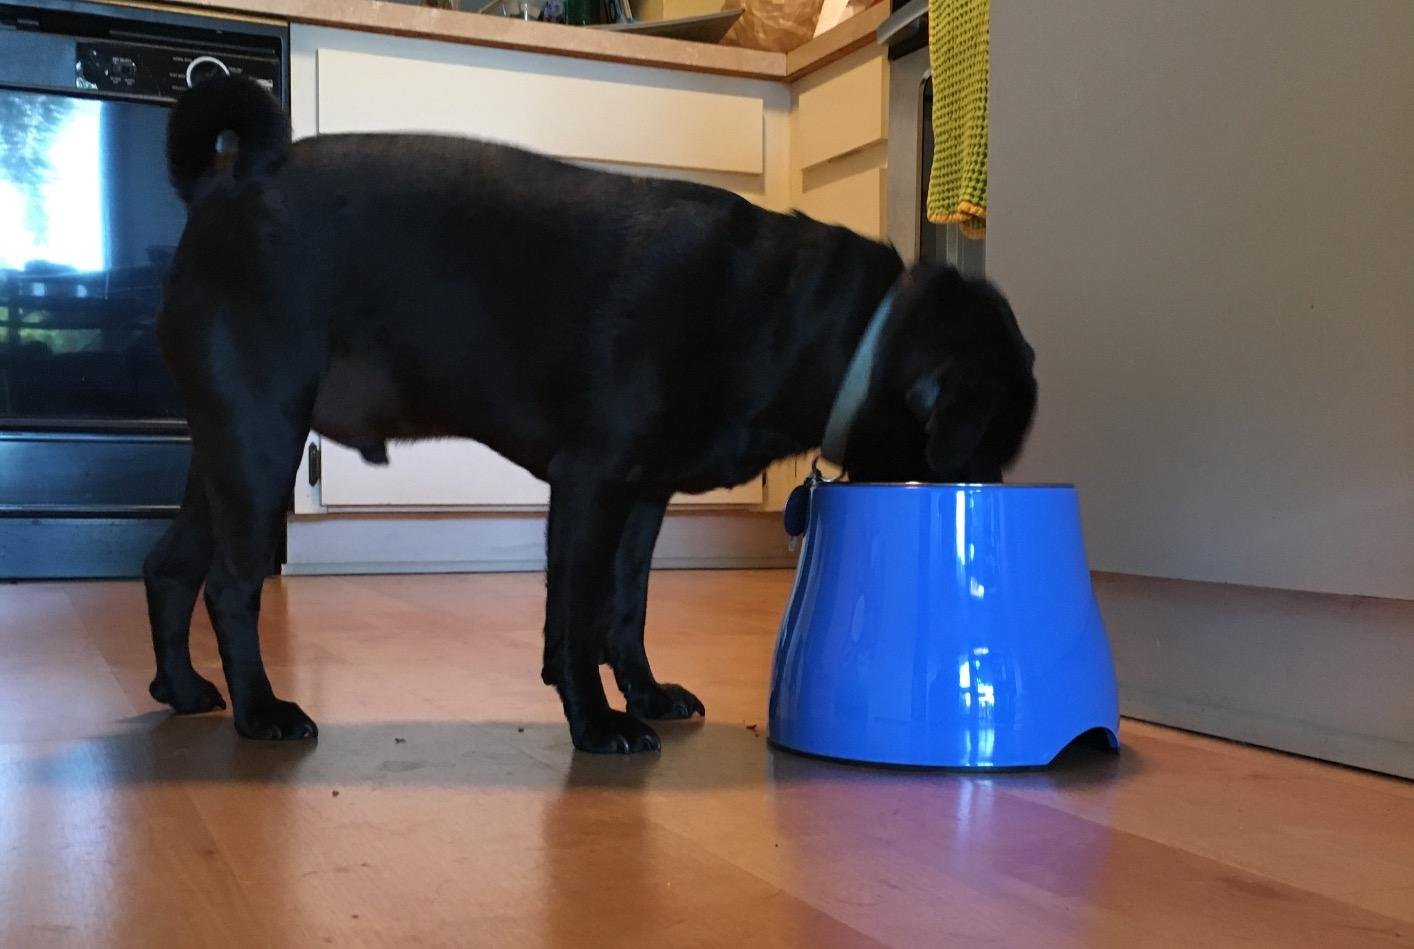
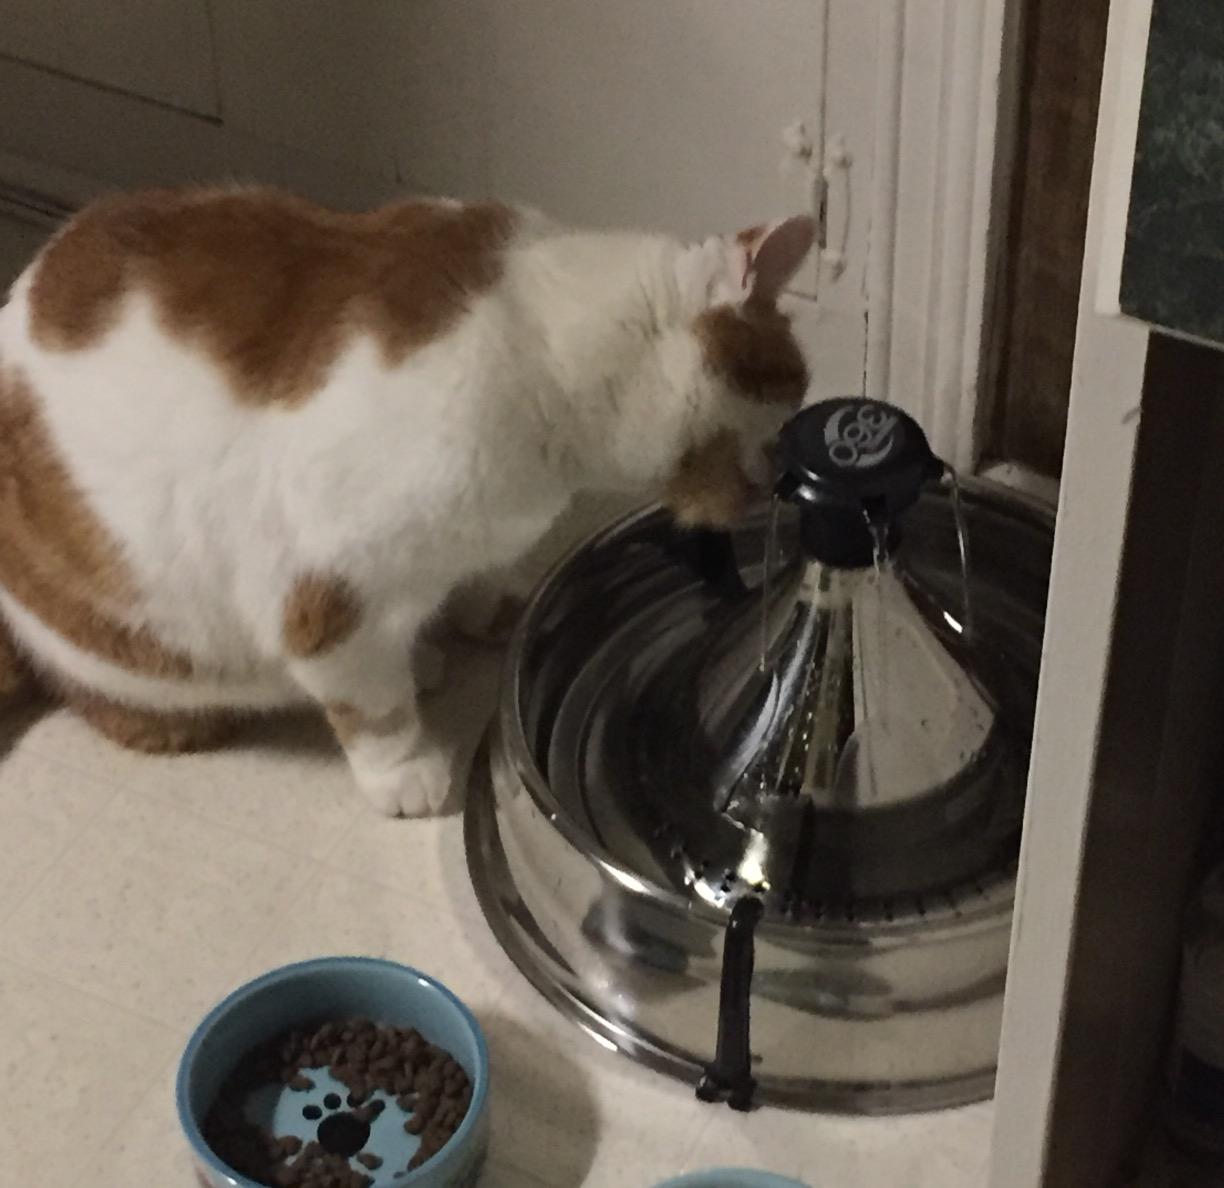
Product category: items_bowl
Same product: no